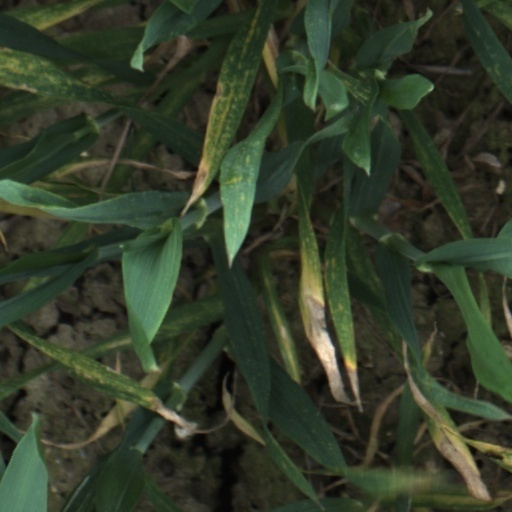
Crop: wheat